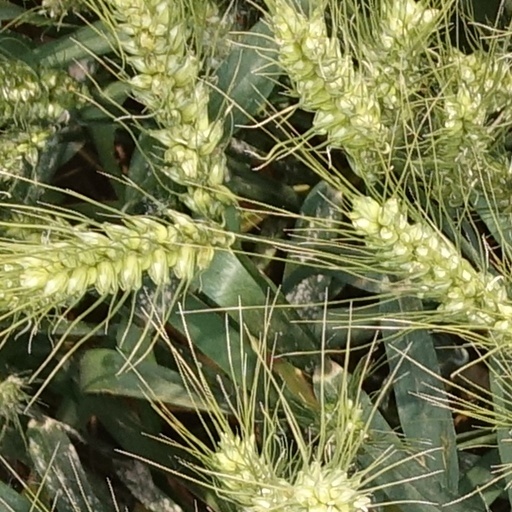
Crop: wheat